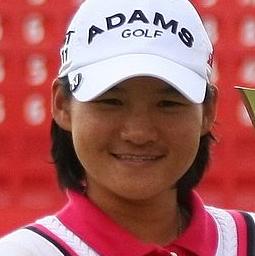
Age: 21